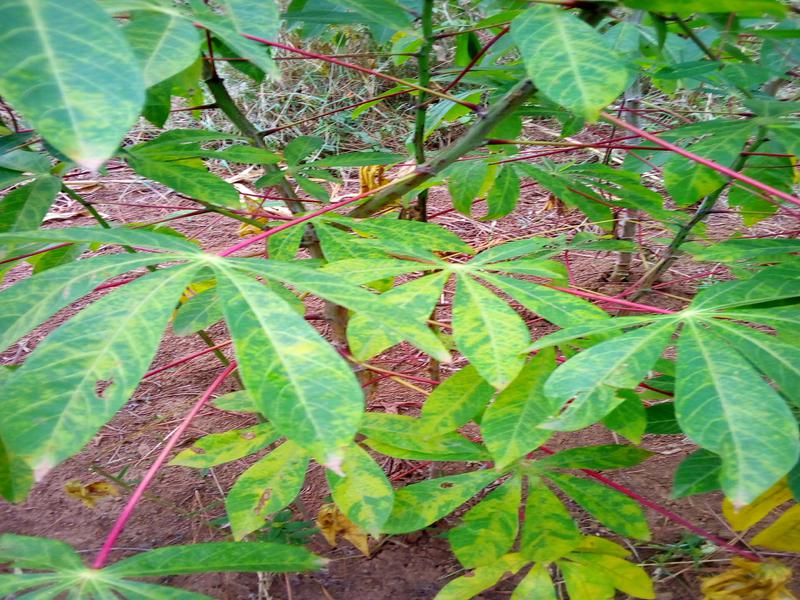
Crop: cassava
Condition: brown_streak_disease